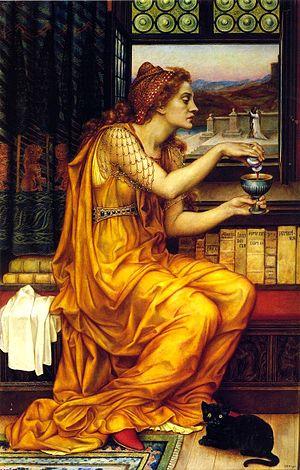
Une potion est une préparation liquide destinée à être bue, variante des philtres, élixir, et élixir, aux effets entre autres médicamenteux, stupéfiant, psychotrope, toxique, magique, ou envoûtant...